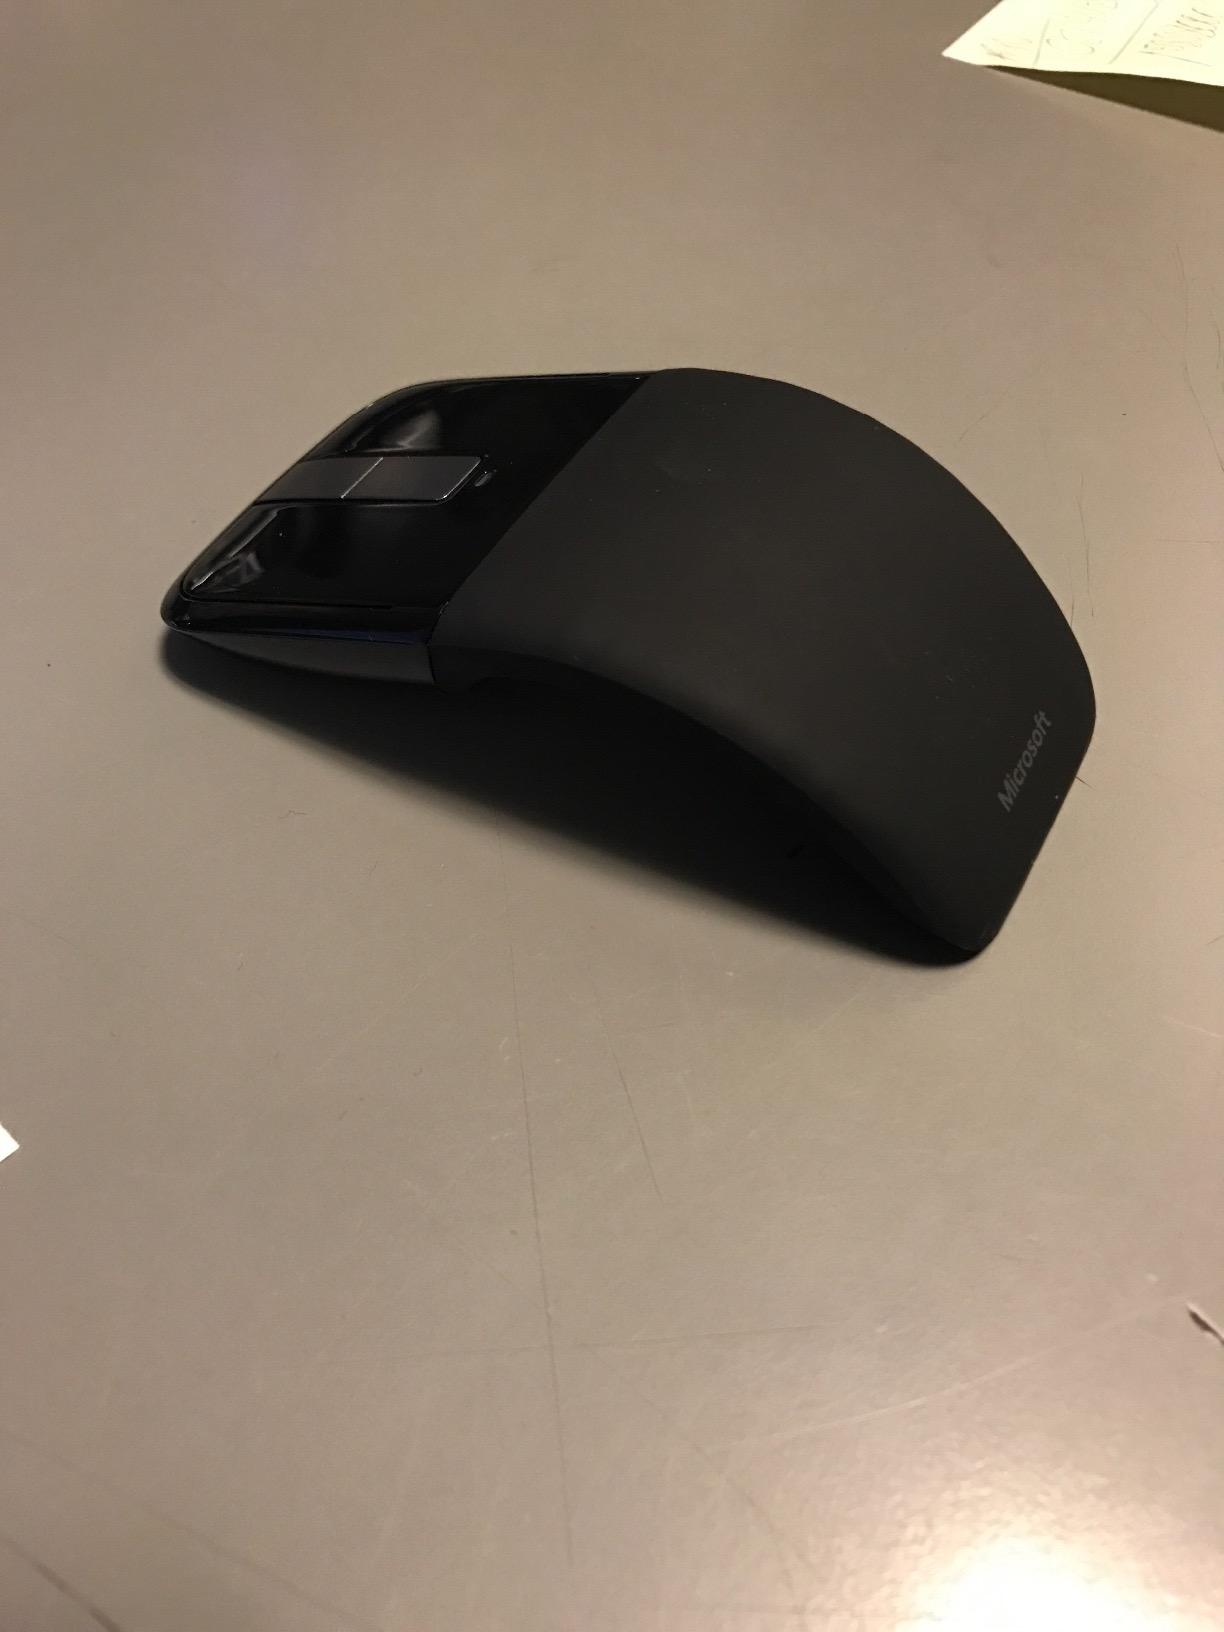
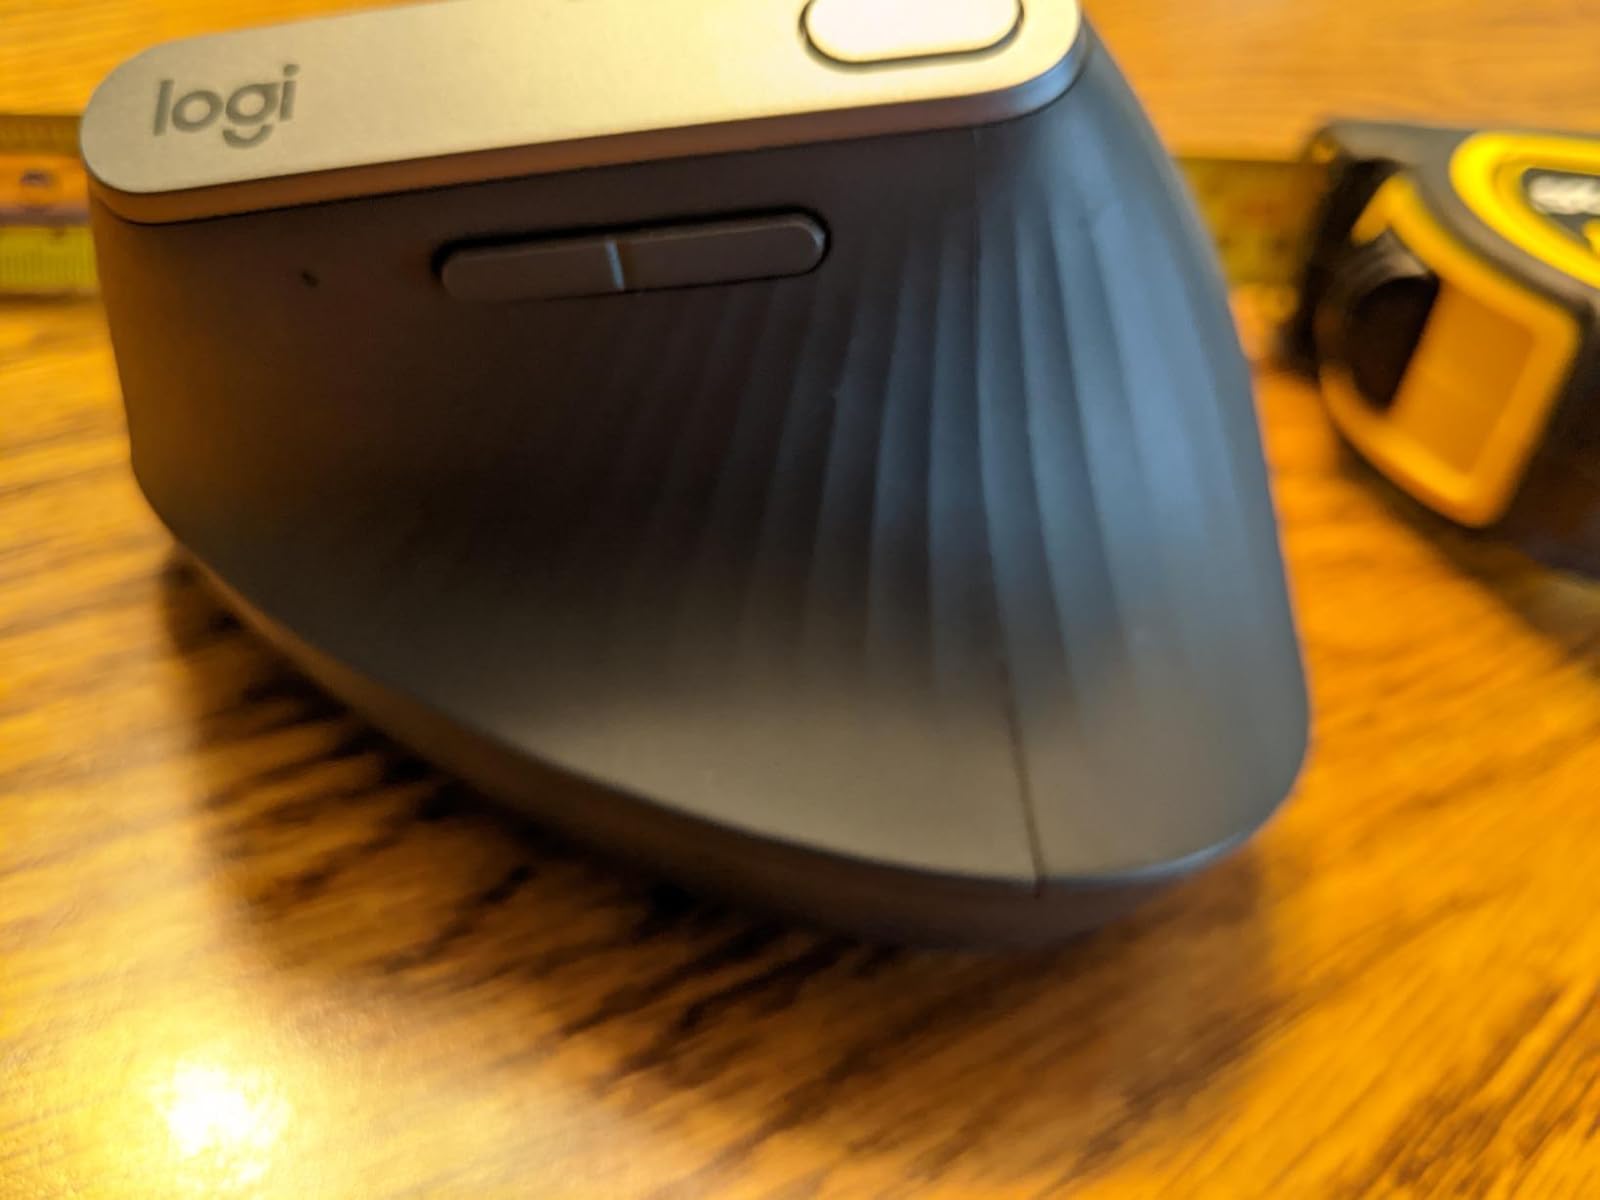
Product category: mouse
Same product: no